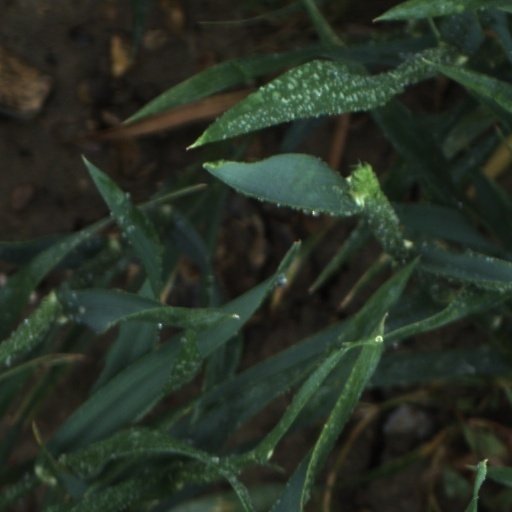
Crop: wheat